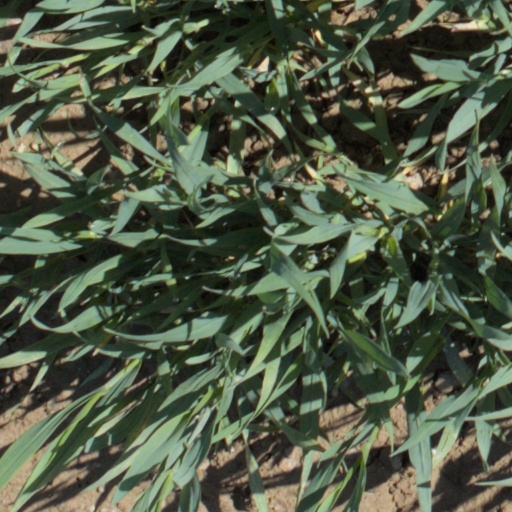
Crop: wheat